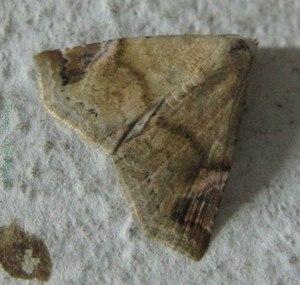
Eublemmoides apicimacula est une espèce d'insectes de l'ordre des lépidoptères, de la famille des Noctuidae.